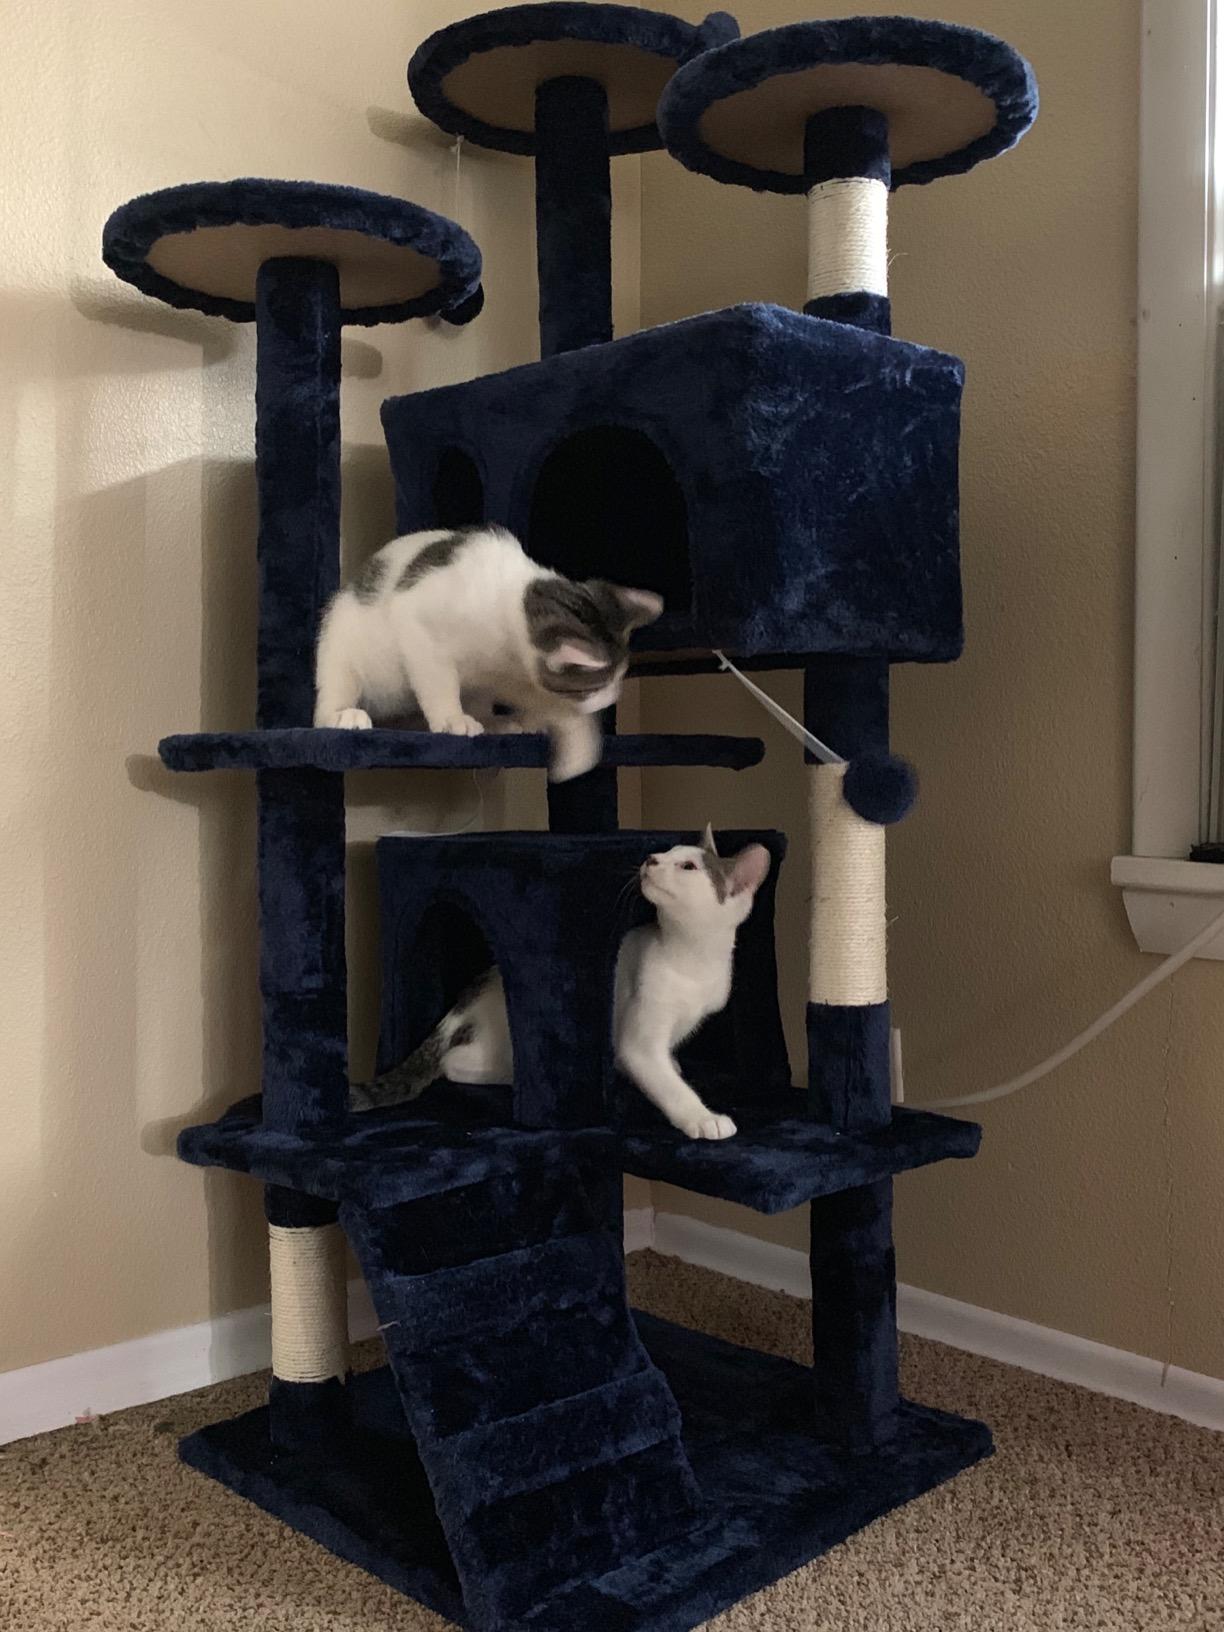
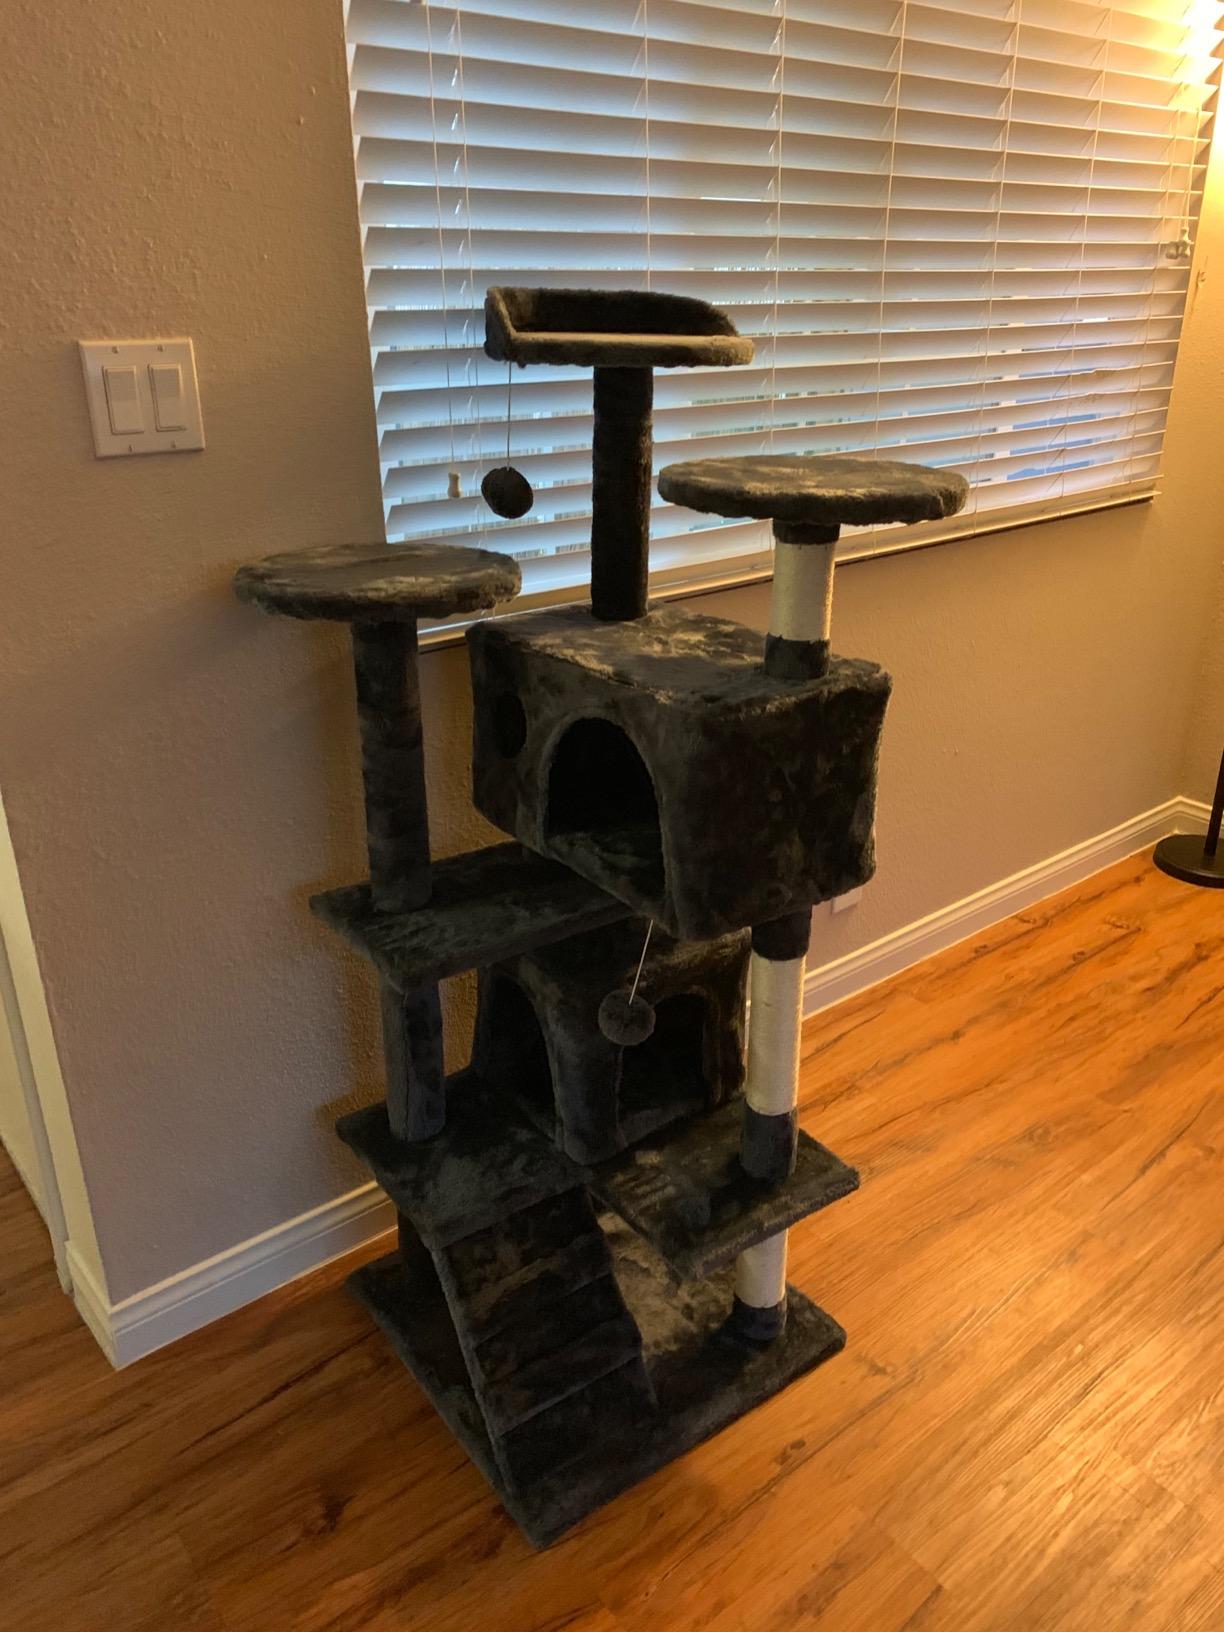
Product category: items_cat tree
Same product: no